Grady Hatton

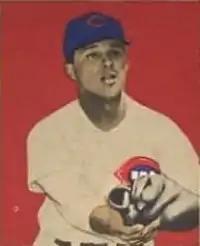
Hatton's 1949 Bowman Gum baseball card

Grady Edgebert Hatton Jr. (October 7, 1922 – April 11, 2013) was an American professional baseball second baseman, third baseman, coach and manager. He played in Major League Baseball for the Cincinnati Reds / Redlegs, Chicago White Sox, Boston Red Sox, St. Louis Cardinals, Baltimore Orioles and Chicago Cubs. Hatton is most identified with his native Texas: he was born in Beaumont, attended the University of Texas at Austin, managed minor league teams in Houston and San Antonio, and was an important contributor to the early years of Major League Baseball's Houston Astros.